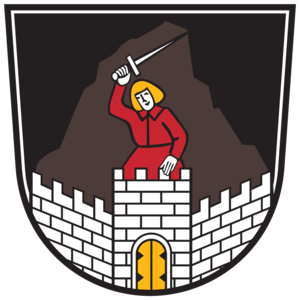
Hüttenberg est une commune autrichienne du district de Sankt Veit an der Glan en Carinthie.